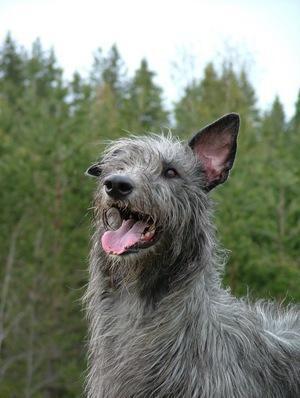
Scottish_deerhound